Rod Blagojevich corruption charges

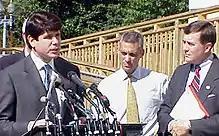
Governor Rod Blagojevich (left) and Rahm Emanuel, Obama's Chief of Staff (center)

Fraud involving the appointment of a senator to fill the Senate seat vacated by Barack Obama’s election as U.S. President has been the most notable charge against Blagojevich. Blagojevich was overheard on a recorded phone call saying, "I've got this thing, and it's fucking golden. I'm just not giving it up for fucking nothing. It's a fucking valuable thing, you just don't give it away for nothing. If I don't get what I want ... I'll just take the Senate seat myself."